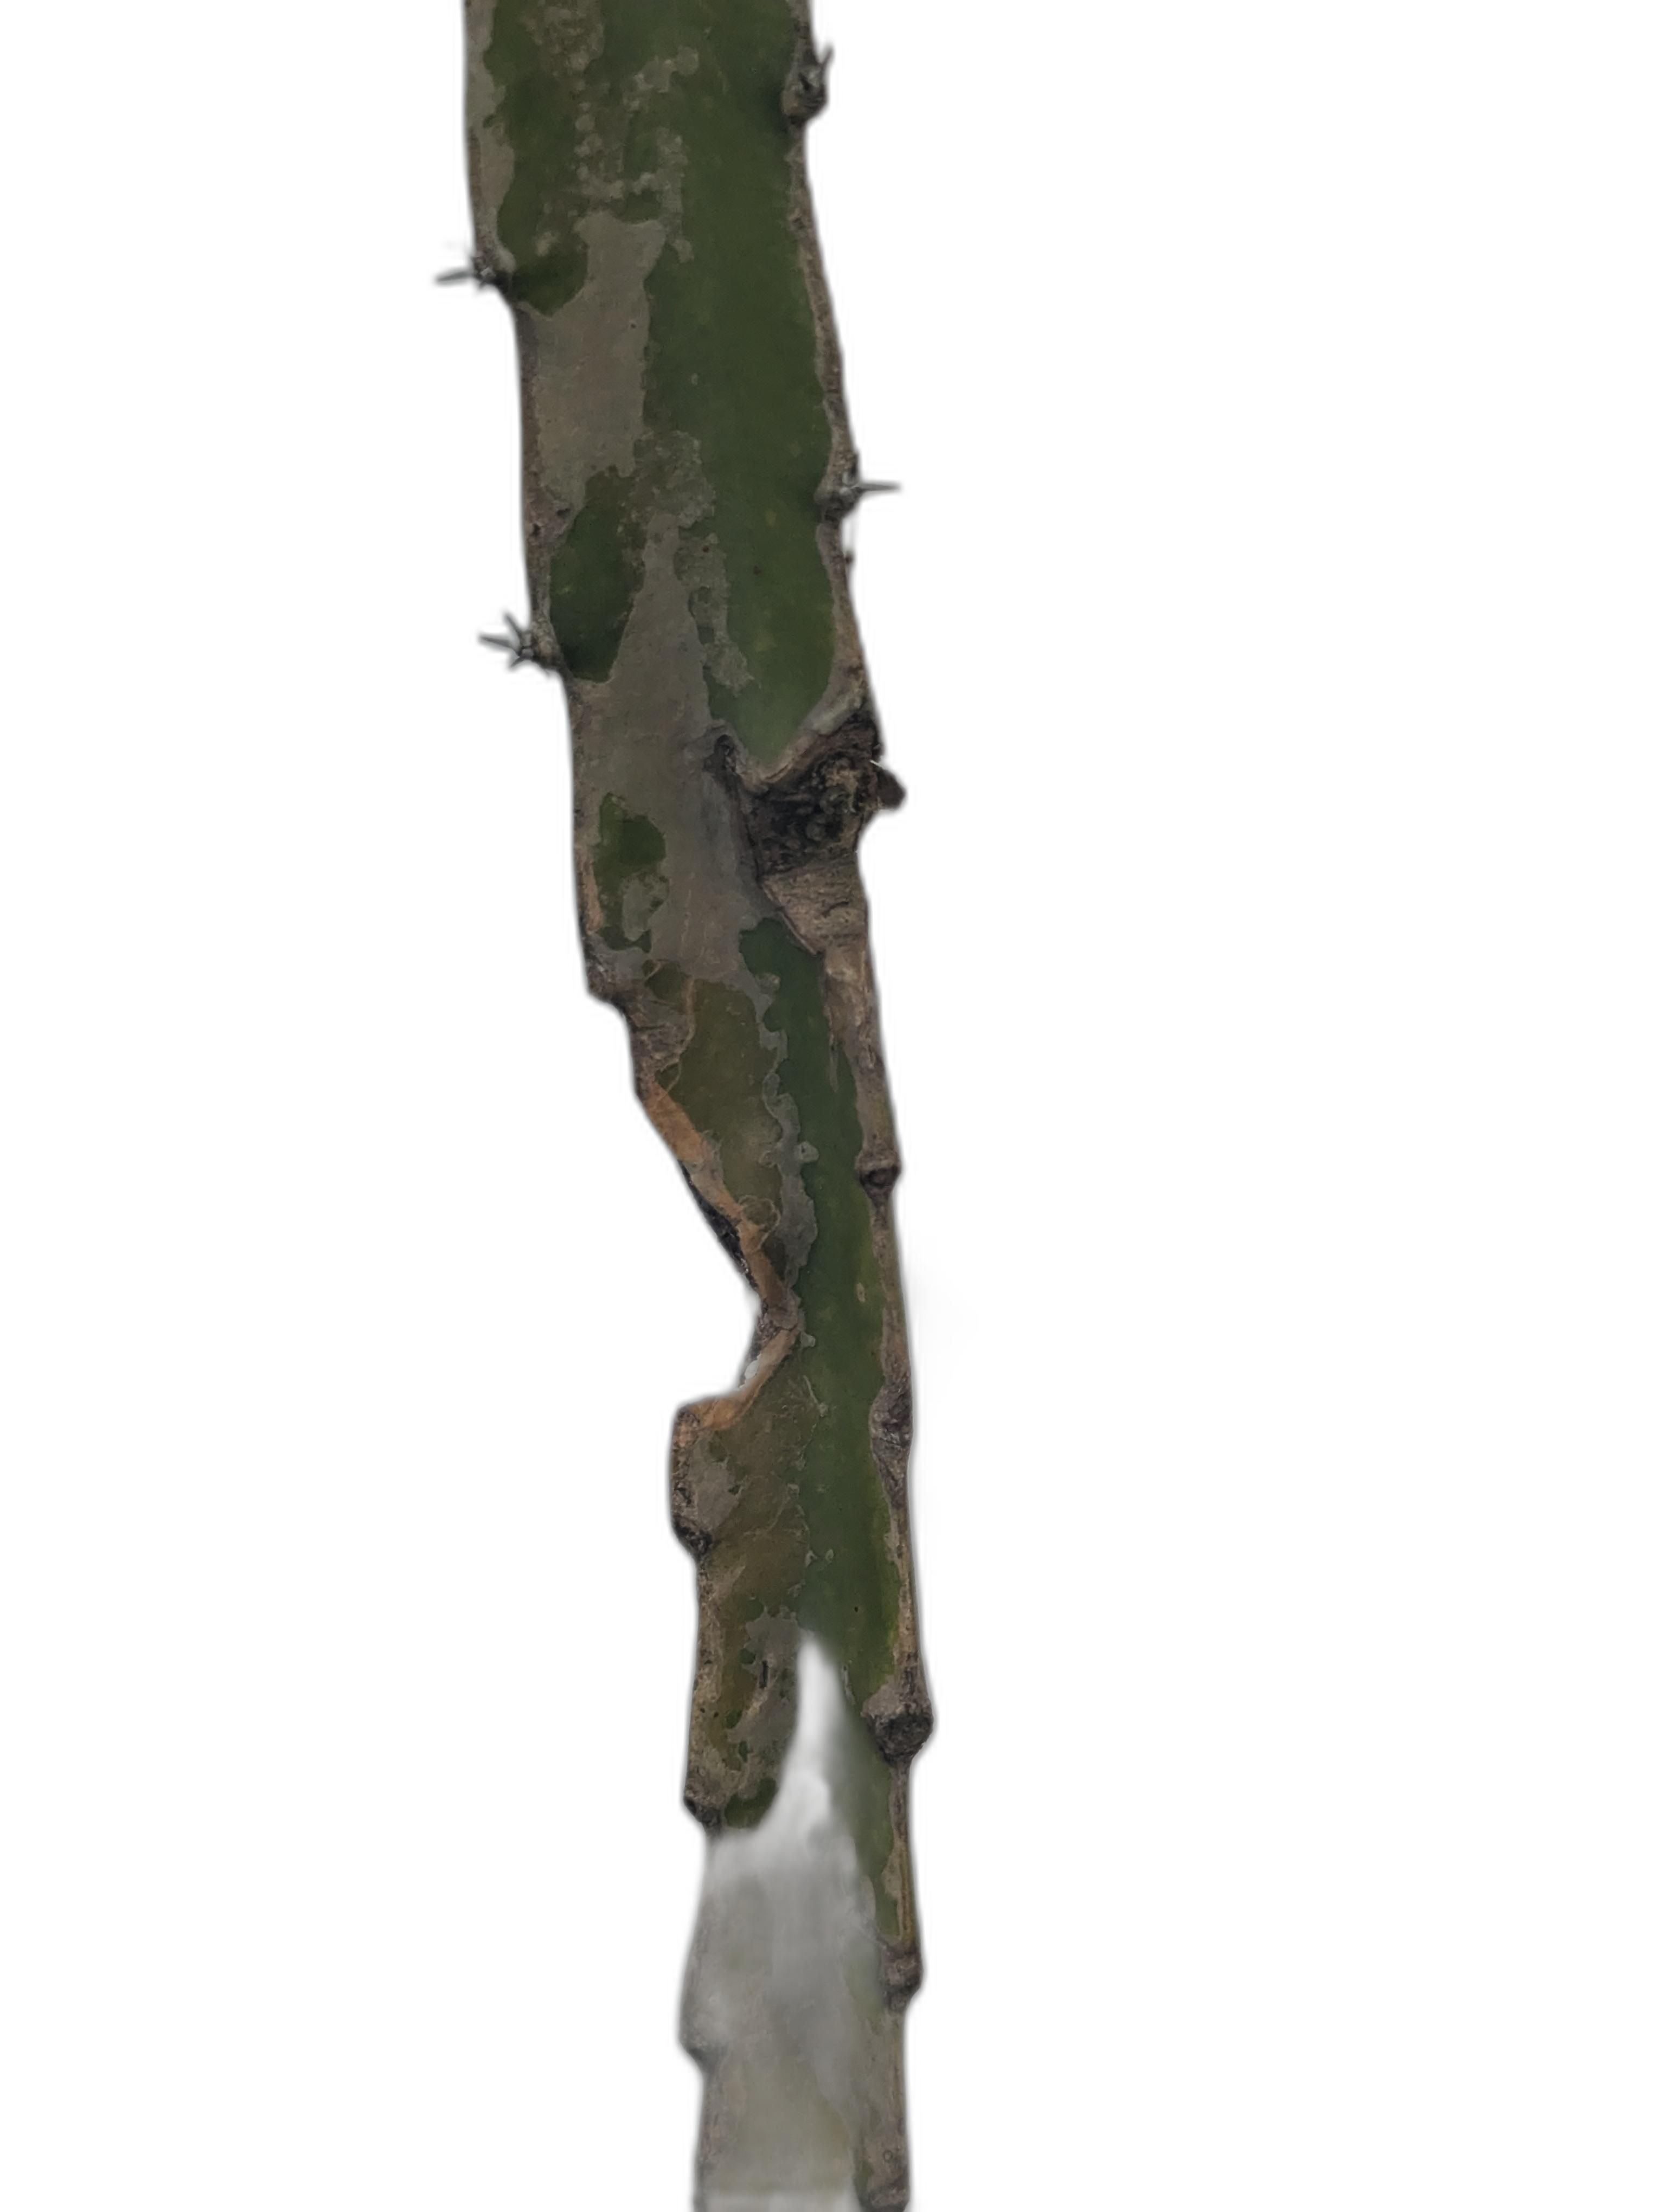
Label: Bad leaf